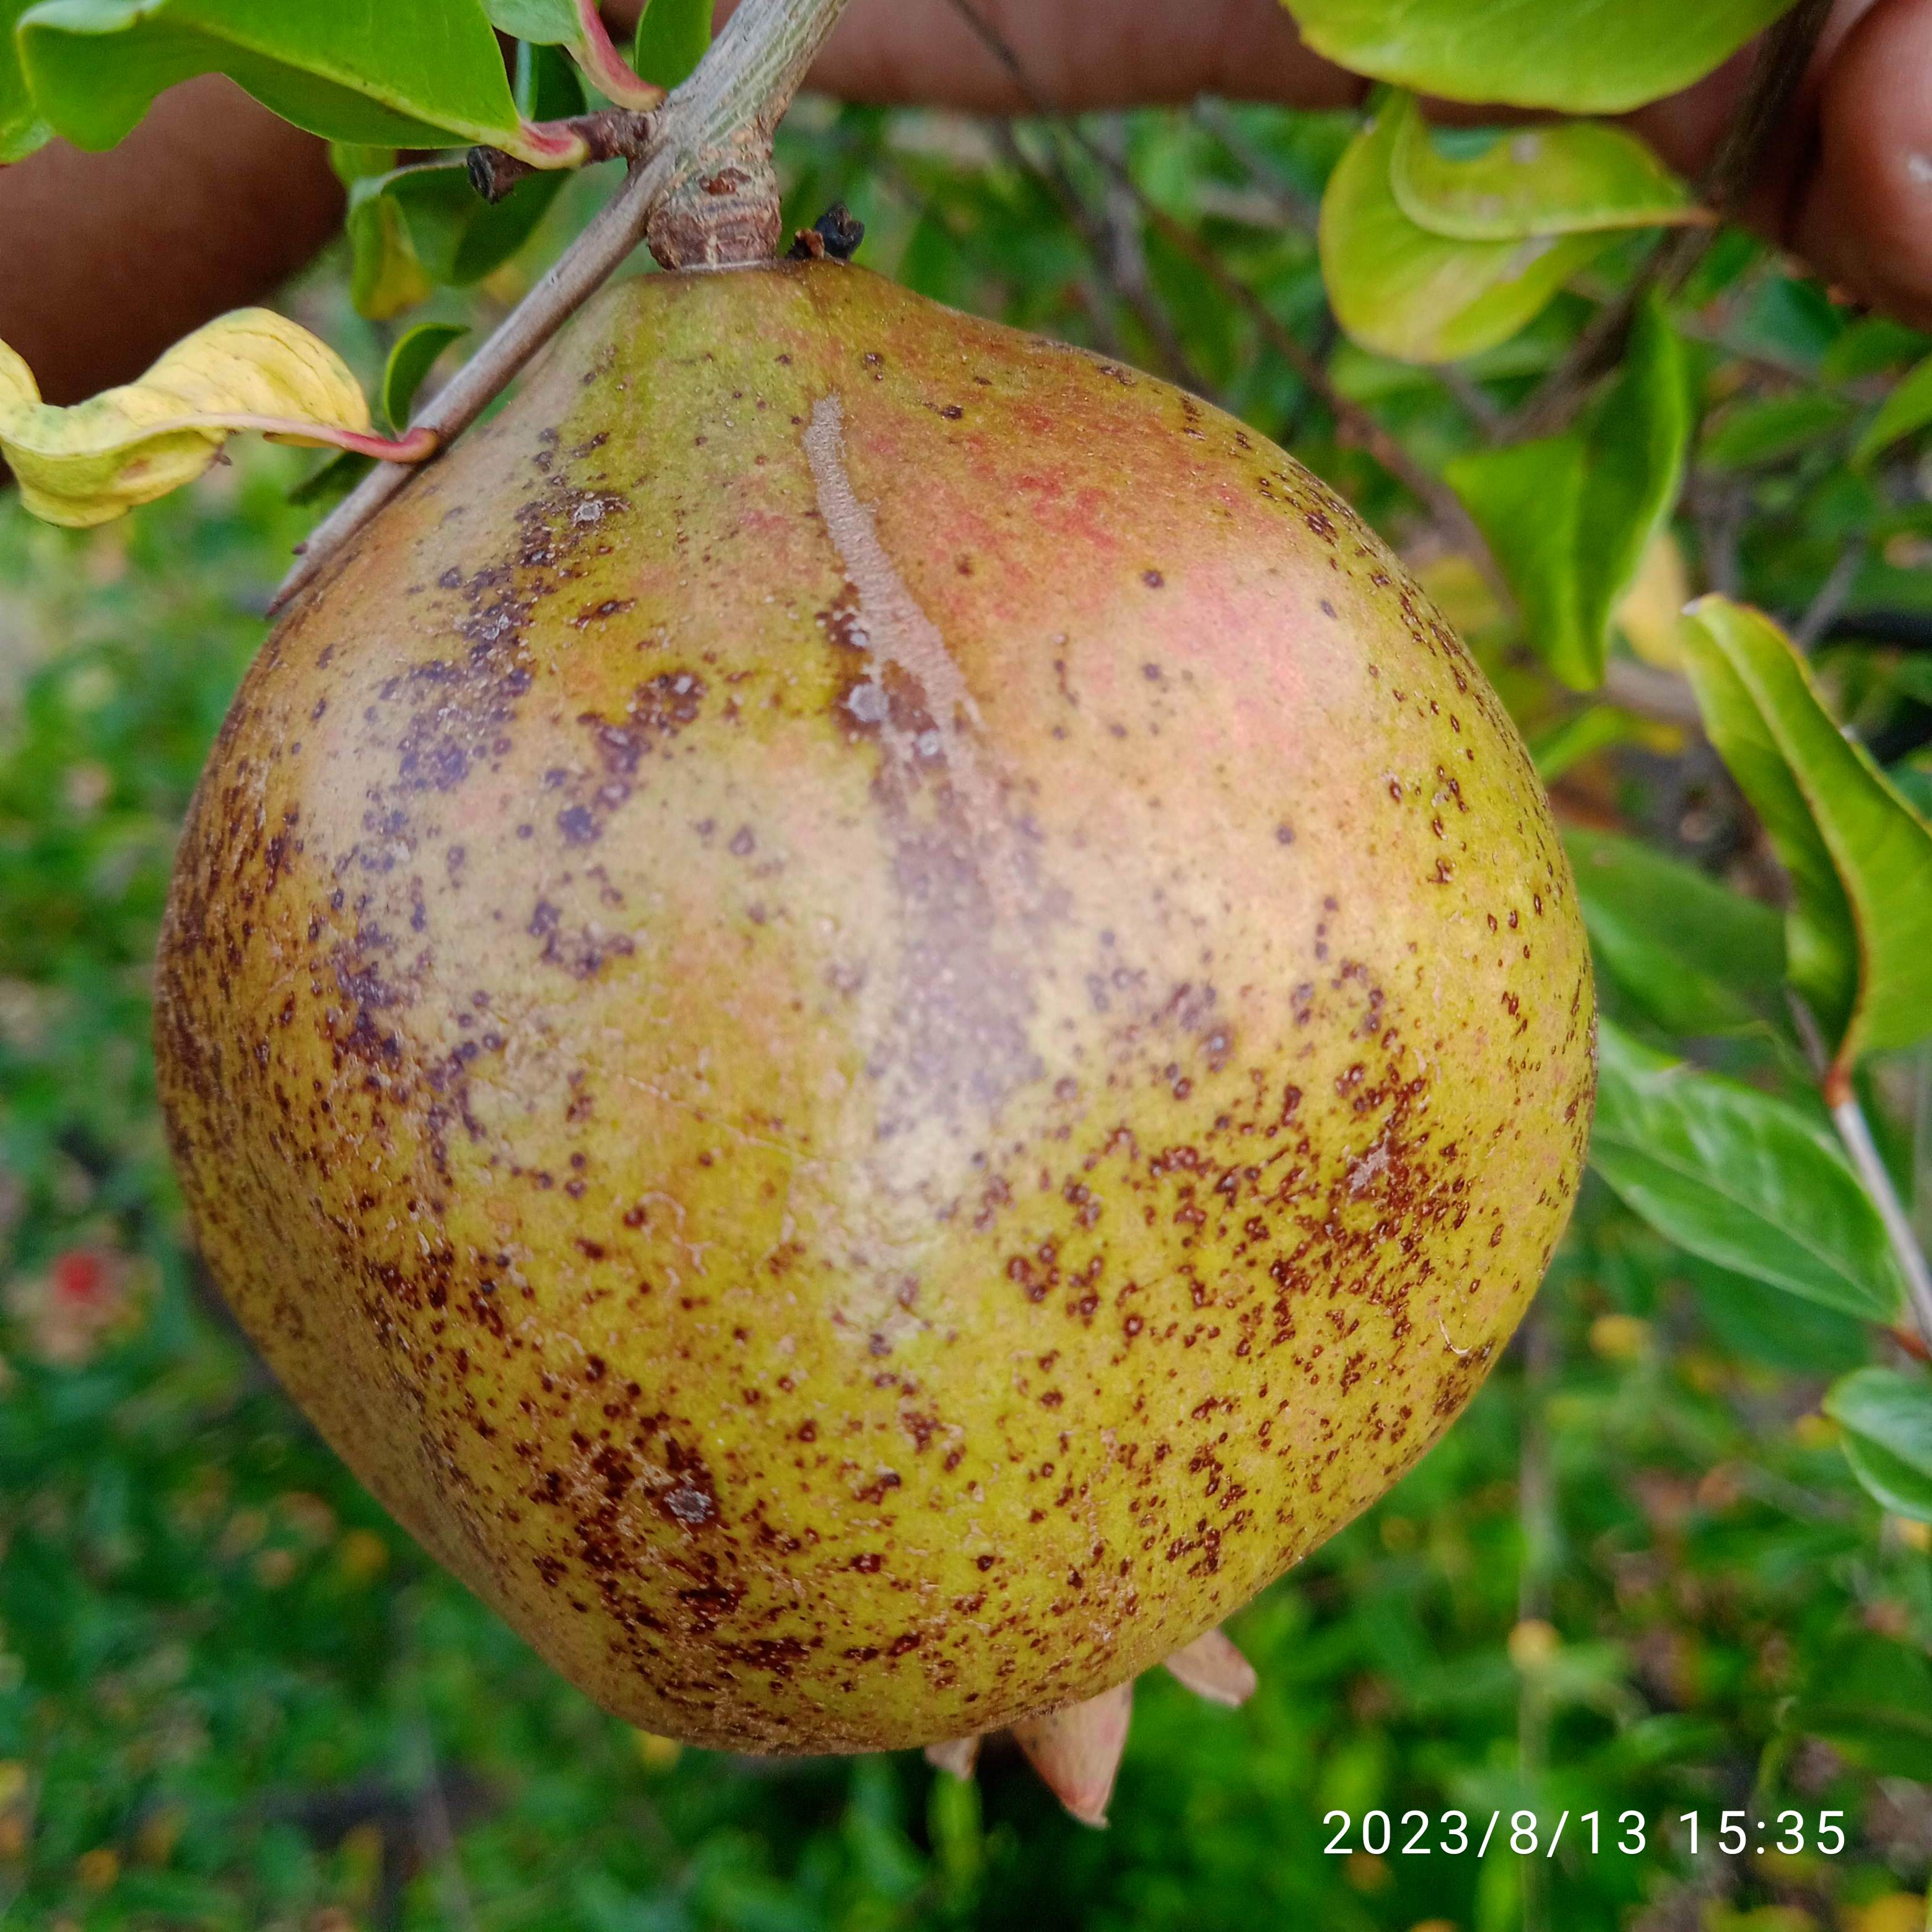
Label: Cercospora